Nepenthes tobaica

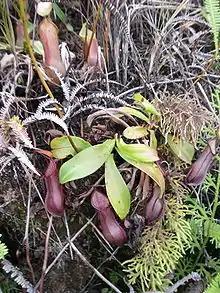
A rosette plant of "N. tobaica"

The pitchers of "N. tobaica" are similar to those of "N. adnata", although the stem and lamina are quite different.